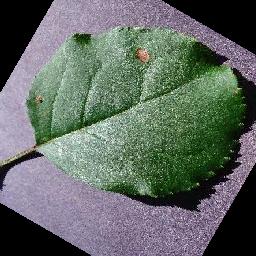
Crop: apple
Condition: black_rot